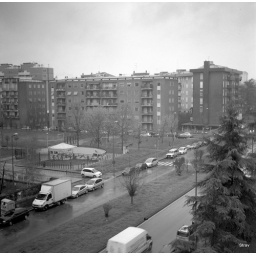
Taken with a Yashica A, Yashimar 80 f/3.5, Ilford HP5 in Milano from a 5th floor window the Easter day.